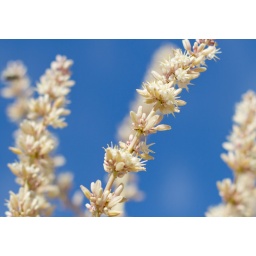
Blooming Yucca against blue sky